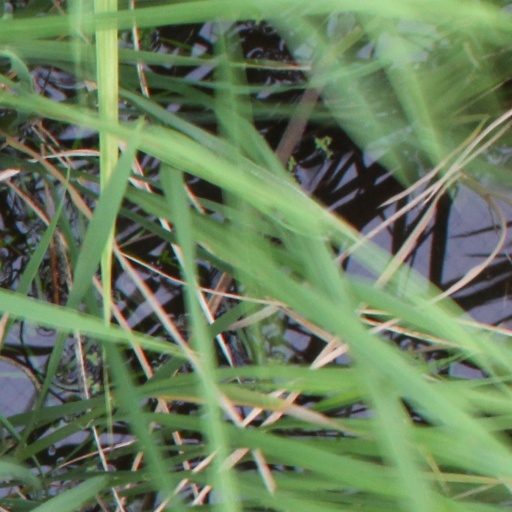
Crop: rice